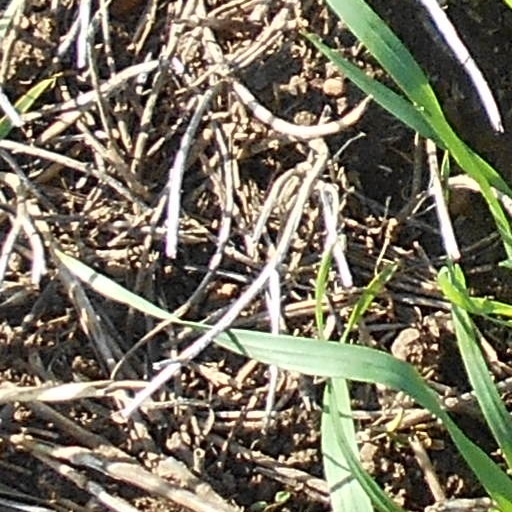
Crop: wheat